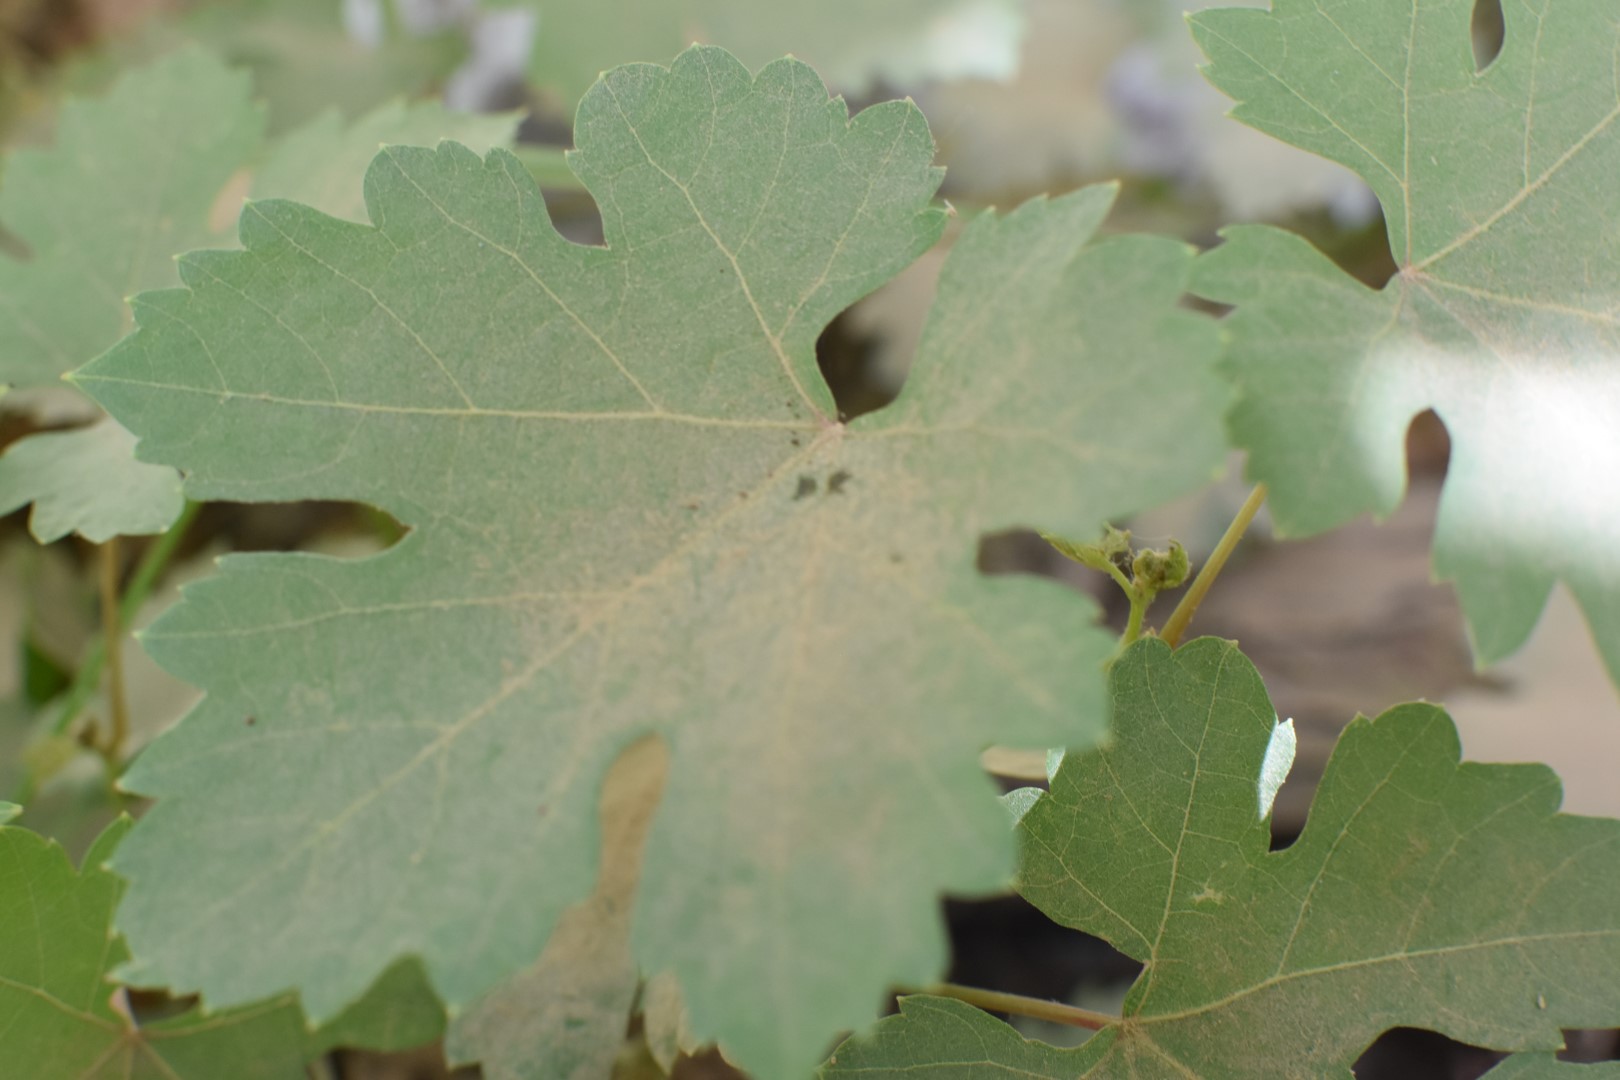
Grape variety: Riasi